Ruhle Road Lenticular Metal Truss Bridge

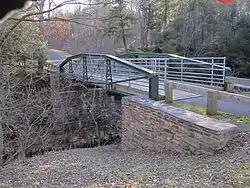
Ruhle Road Metal Truss Bridge in 2011

Ruhle Road Lenticular Metal Truss Bridge is a historic Lenticular truss bridge located in Malta, Saratoga County, New York. It was constructed in 1888 by the Berlin Iron Bridge Company of East Berlin, Connecticut, and originally spanned the Black Creek in Salem, Washington County, New York.